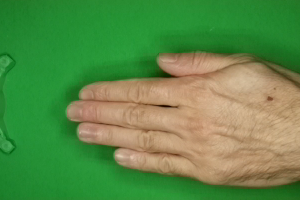
Label: paper